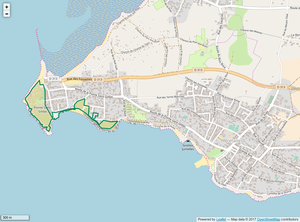
Périmètre de la RNR de la pointe Saint-Gildas.
La réserve naturelle régionale de la pointe Saint-Gildas est une réserve naturelle régionale située en Pays de la Loire. Classée en 2014, elle occupe une surface de 11,5 hectares.